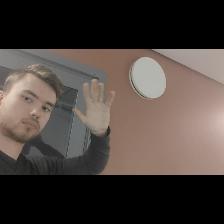
Label: Human